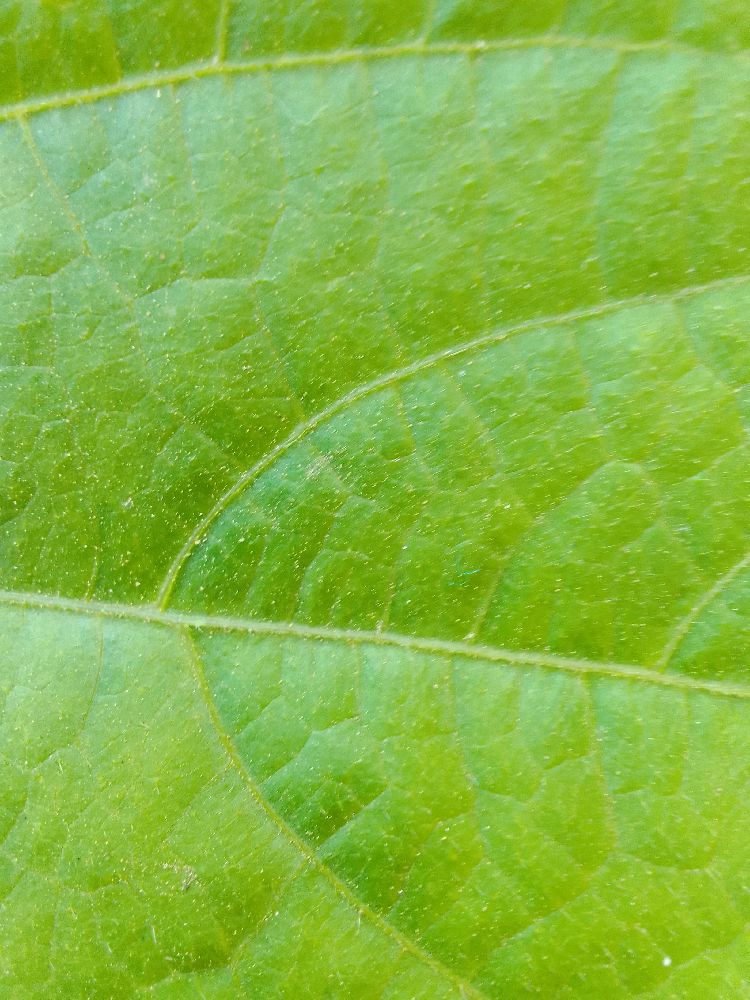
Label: healthy